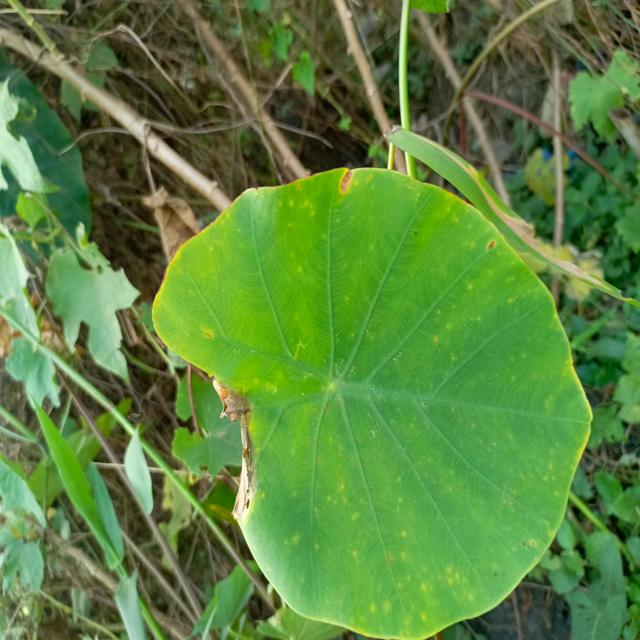
Label: Late_Blight